Kamarhati

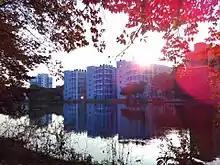
College of Medicine & Sagore Dutta Hospital (CMSDH)

College of Medicine & Sagore Dutta Hospital (CMSDH) was started by the Government of West Bengal in 2010 and MBBS course was started in 2011. The hospital functions with 131 beds.